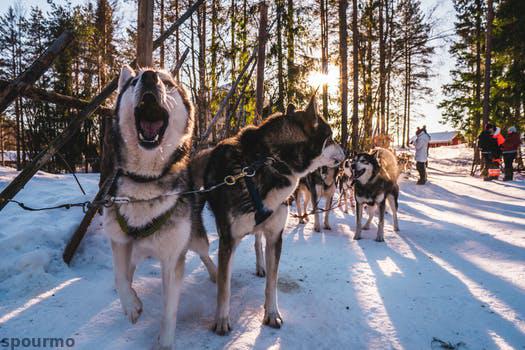
Label: Watermark